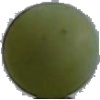
Label: Grape White 4